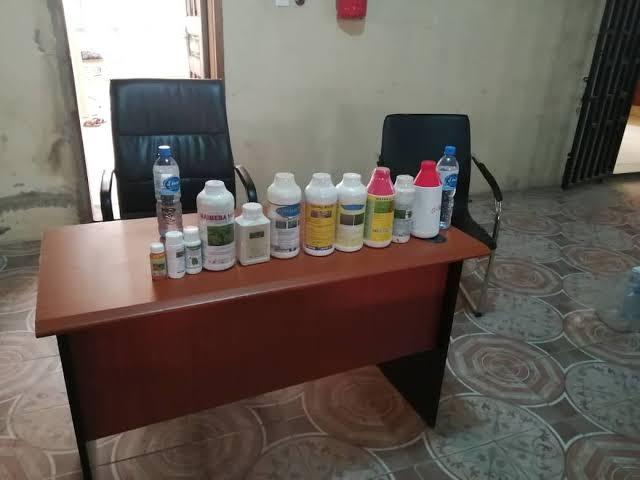
Juu ya meza kuna vifungashio tofautitofauti vilivyofungwa kwa ustadi vikiwa na picha mbalimbali na rangi tofauti. Mahali hapa ni muhimu kwa wakulima kupata pembejeo bora na dawa za mifugo, kwa ajili ya kuongeza uzalishaji wa mazao na kulinda afya ya mifugo yao.